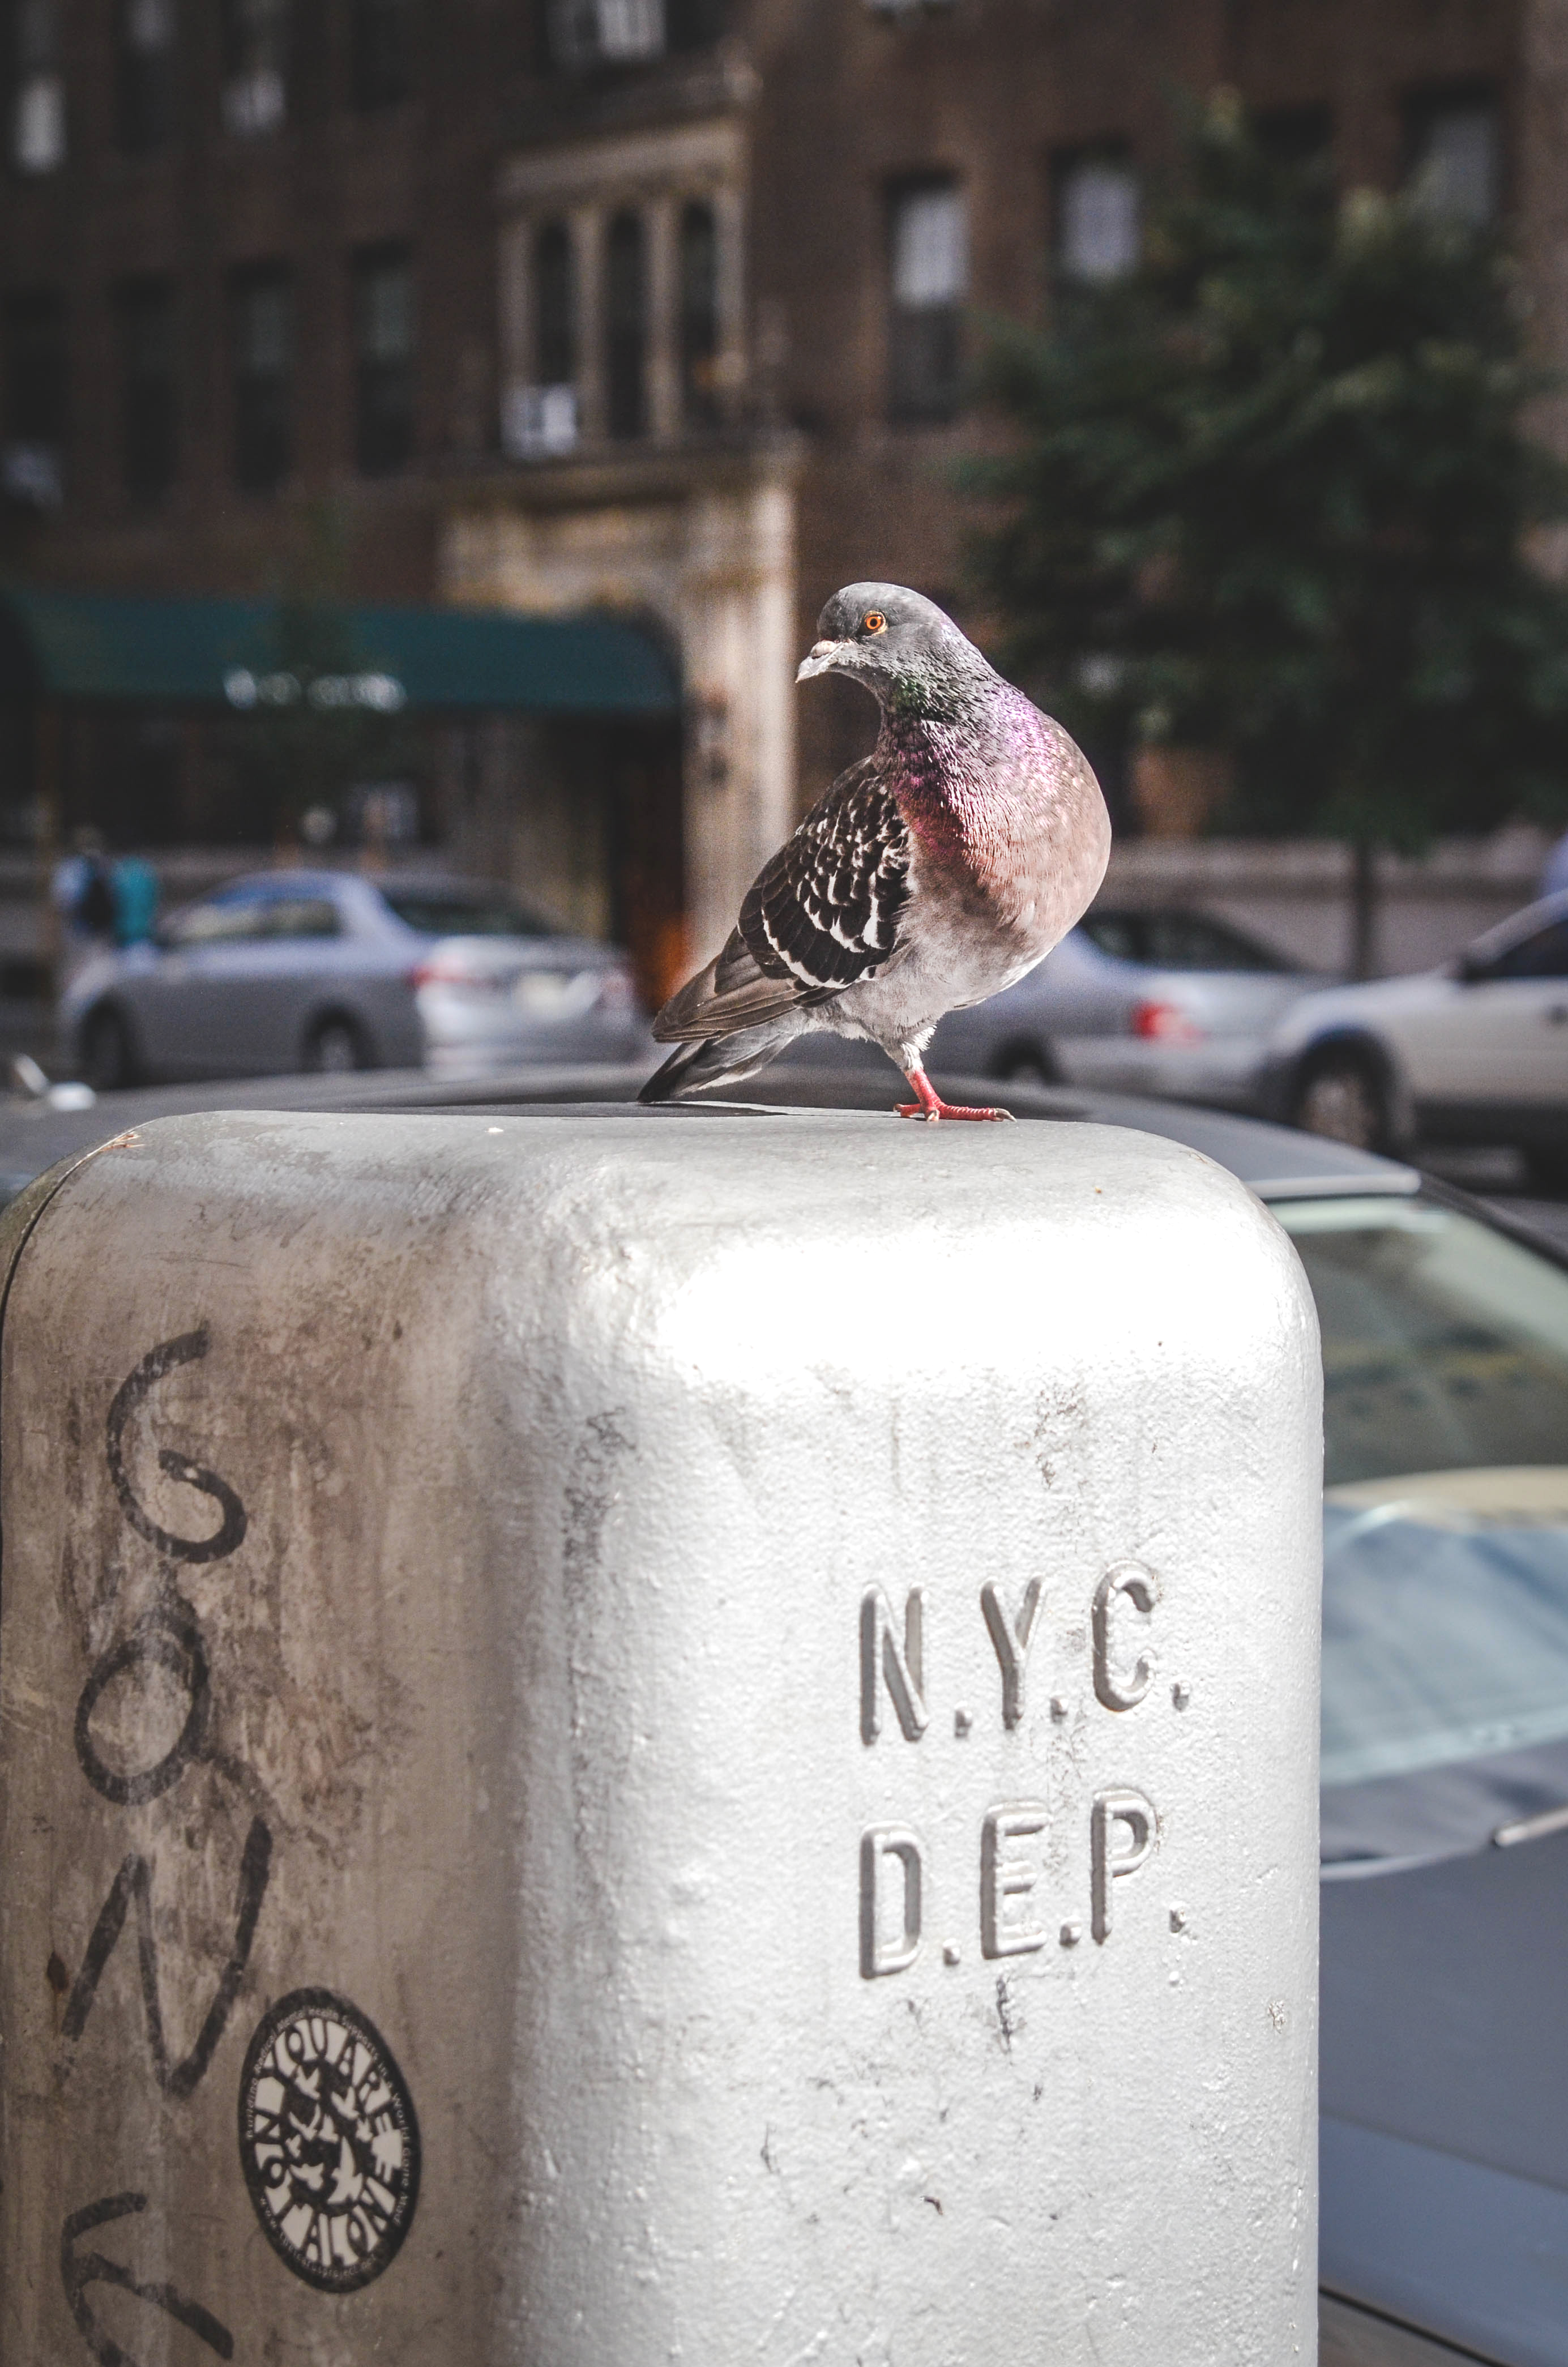
outdoor, bird, road, street, city, urban, beak, nyc, color, lighting, art, pigeon, publicdomain, feathers, columbidae